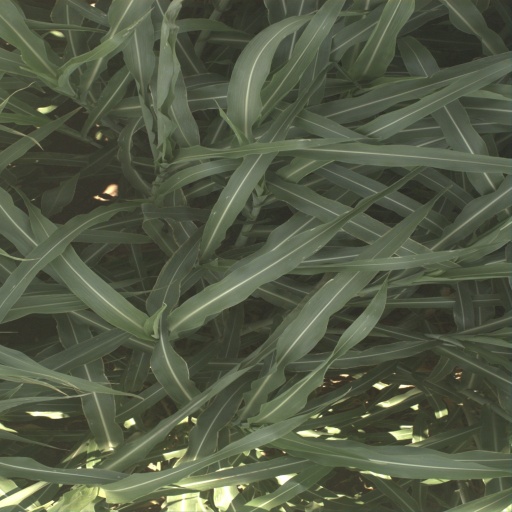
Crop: sorghum